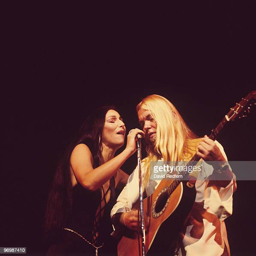
pop artist and blues artist perform on stage